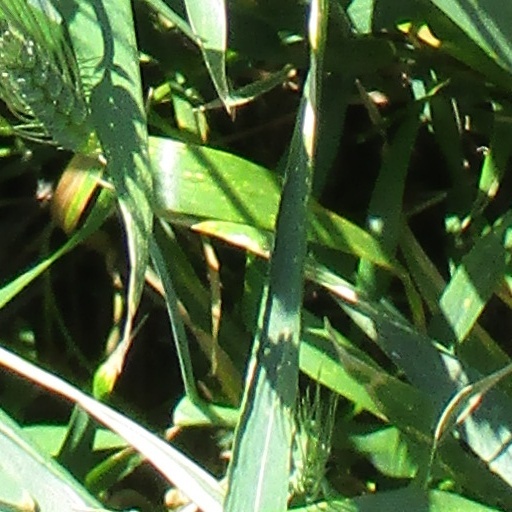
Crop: wheat